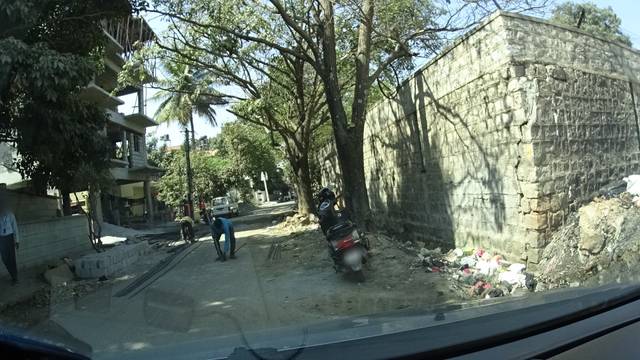
Region: India
Coordinates: 12.968, 77.637